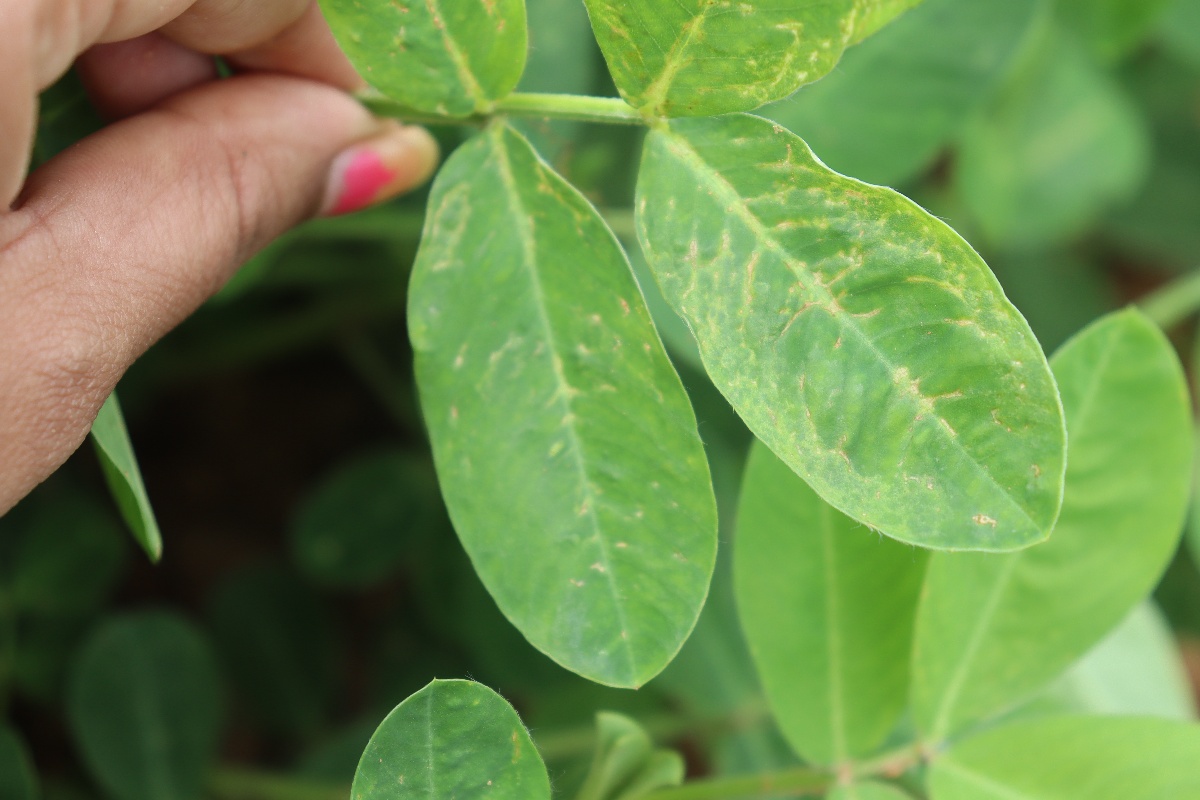
Label: healthy leaf